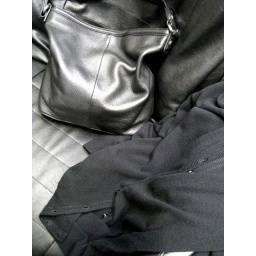
black accessories tossed in a chair